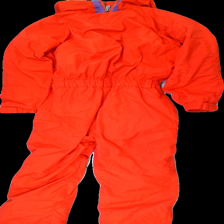
View: back
Type: Winter jacket
Category: Ladies
Brand: Not in the list
Brand text on label: take off
Colors: Red, Purple
Material: 64% polyester 36% cotton
Cut: Regular
Size: 42
Season: Winter
Trend: 80s
Holes: Major
Damage: hål i skrev
Damage location: middle center
Damage 2 location: top center
Damage 3 location: middle right
Price range: <50
Recommended usage: Export
Description: röd overall med hål i skrevet.
Comment: overall inte jacka